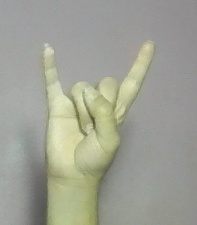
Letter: la